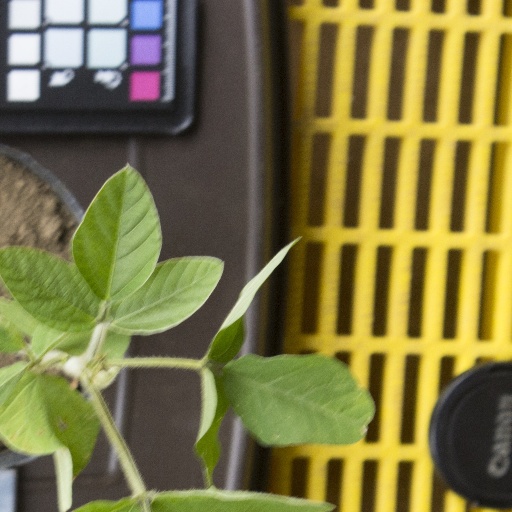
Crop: soybean